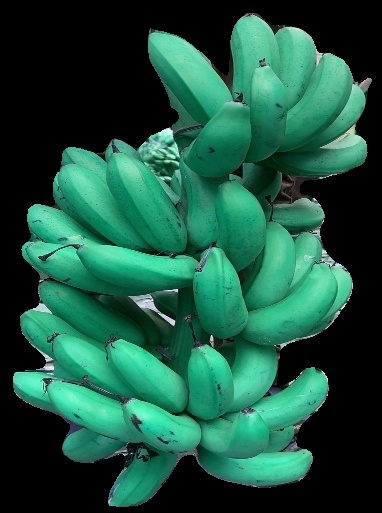
Variety: rasbale
Grade: grade1